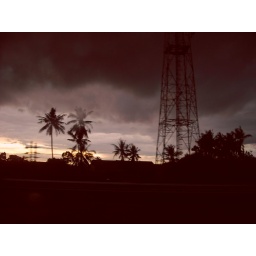
Taken by my Casio Exilim EX-Z9 while was sitting a car driven in around 100kmph speed.